Thomas Arslan

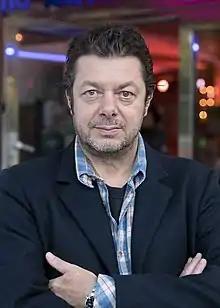

Thomas Arslan (born 16 July 1962) is a German-Turkish film director. He directed more than ten films since 1990.